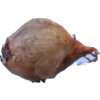
Label: onion